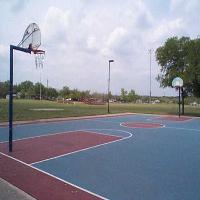
Weather: cloudy or overcast